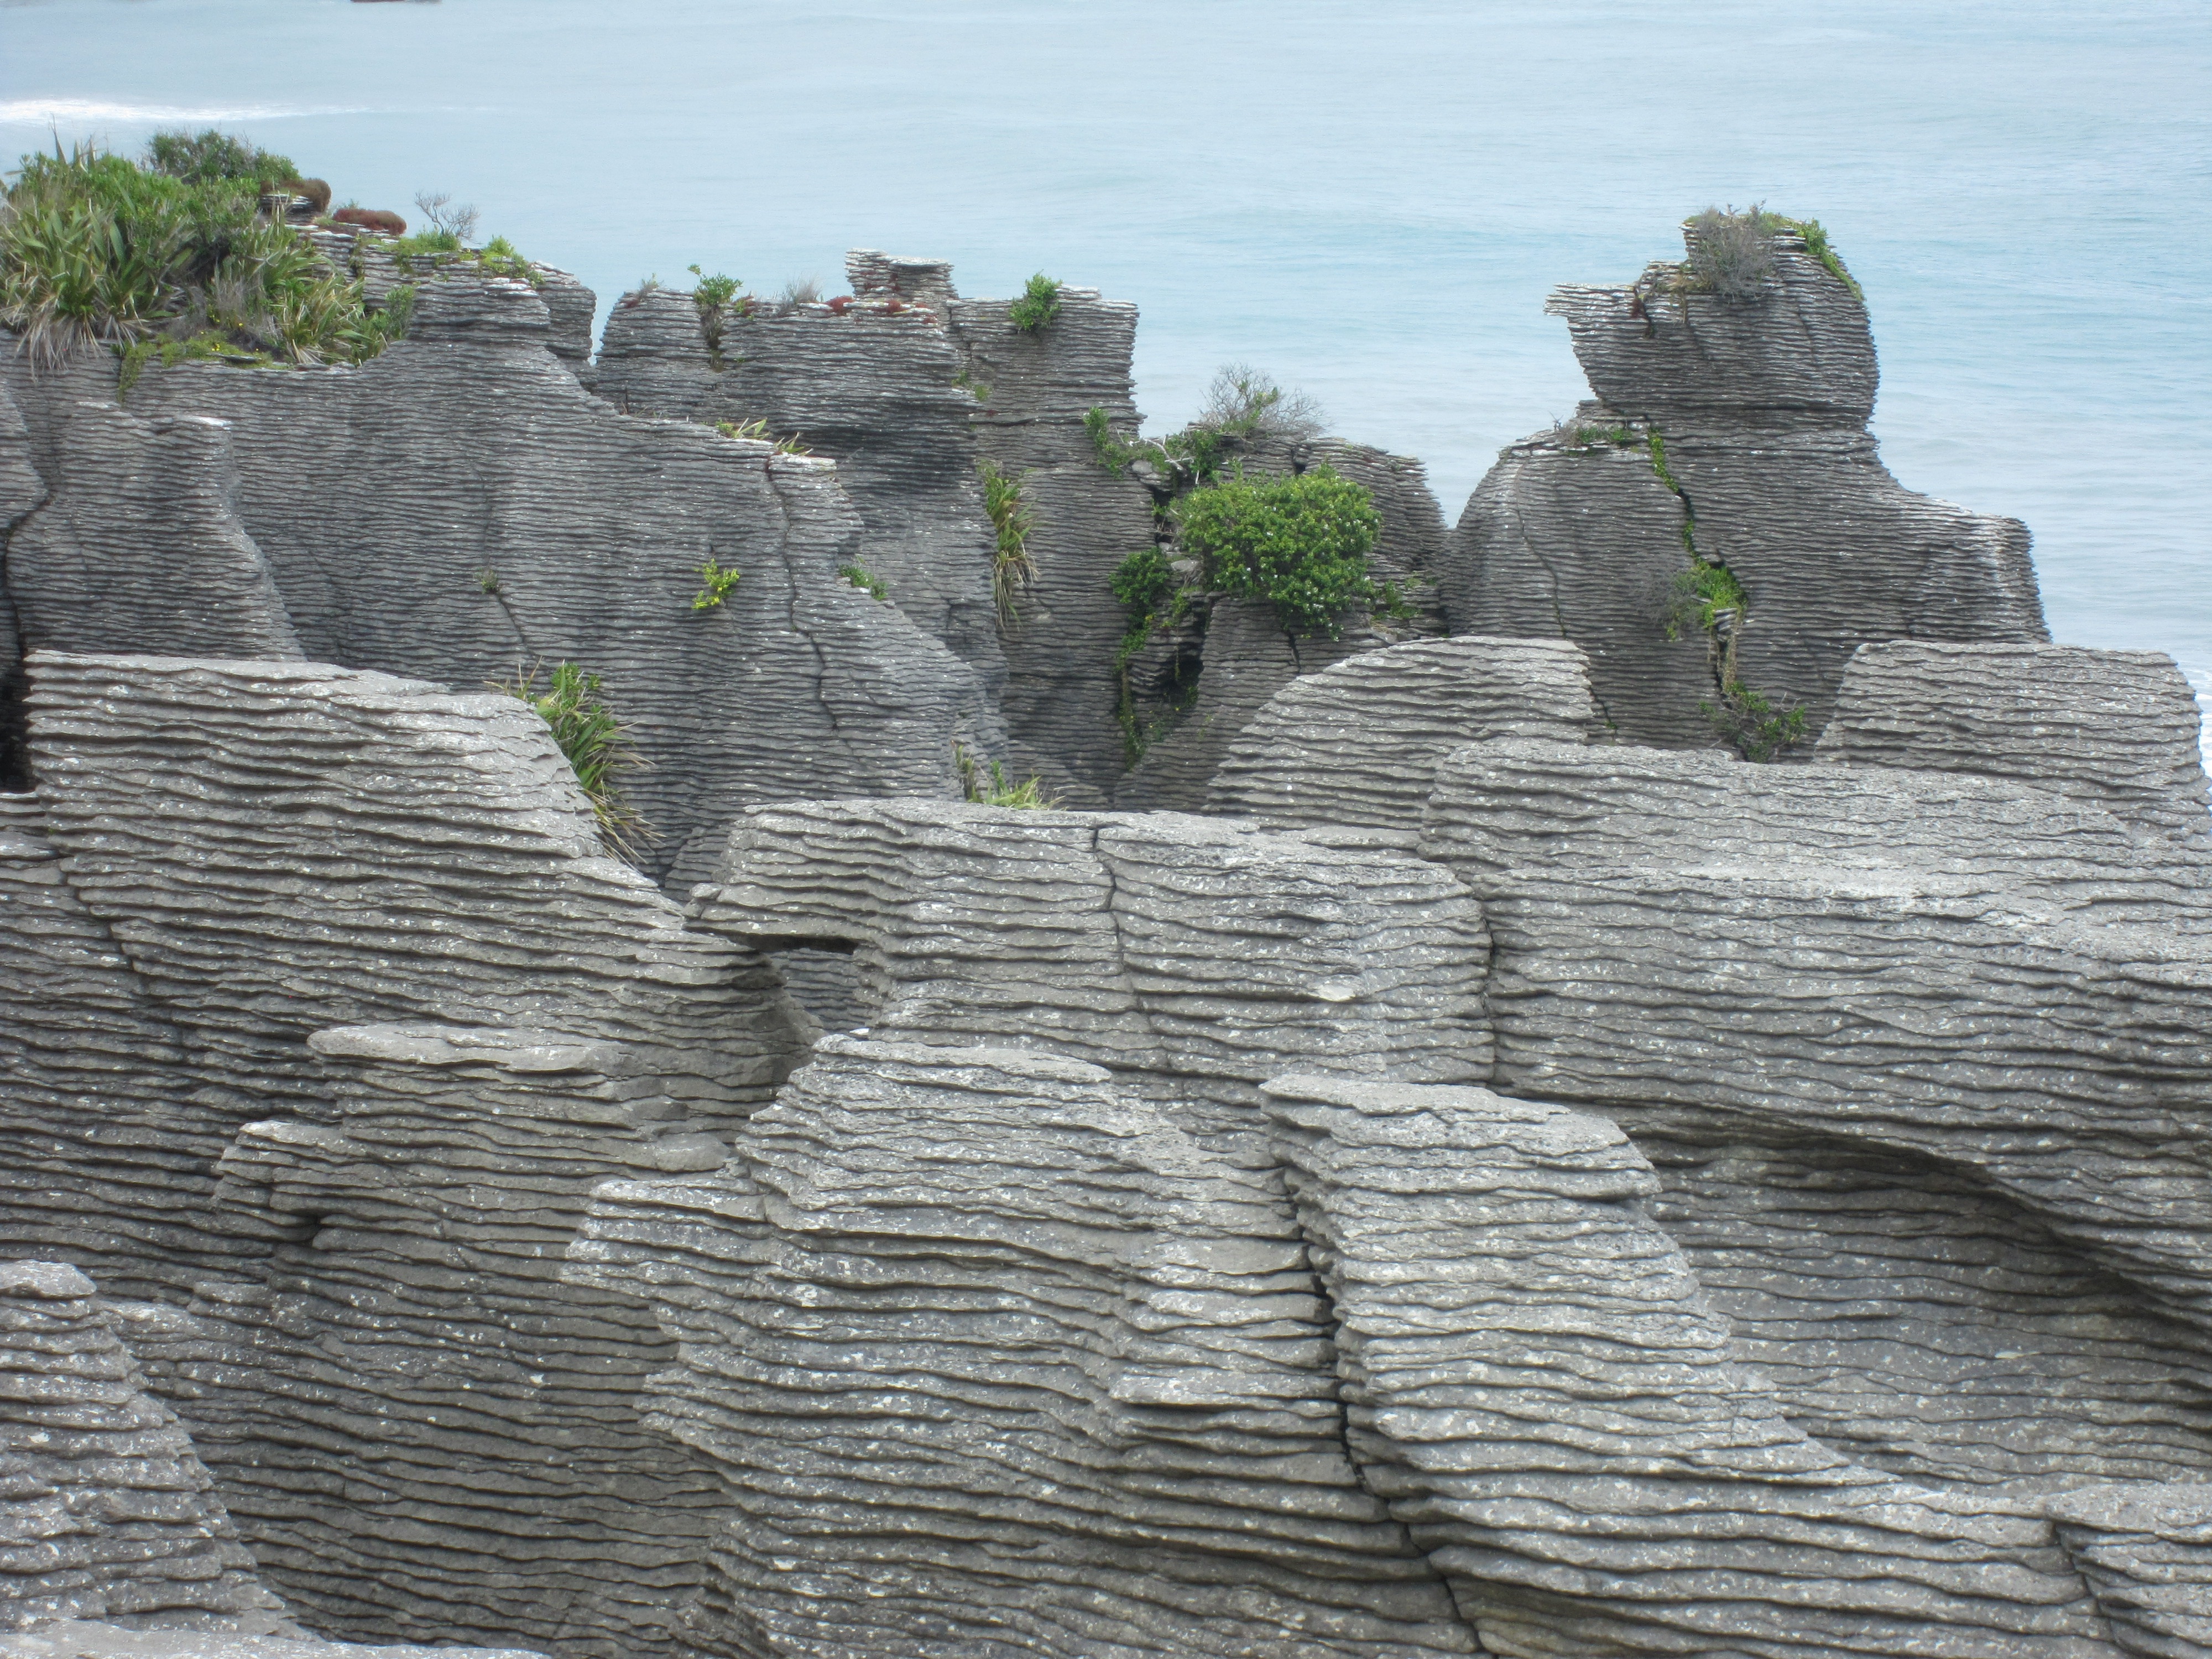
sea, coast, rock, wall, formation, cliff, stone wall, terrain, material, pancake, geology, outcrop, ruins, badlands, new zealand, layer, bedrock, archaeological site, ancient history, pancake rocks